High Vacuum

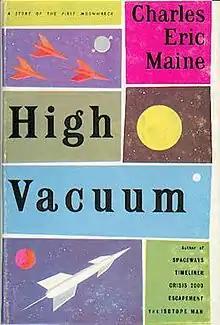
First edition (UK)

High Vacuum is a science fiction novel by Charles Eric Maine. It was first published in 1957 by Hodder & Stoughton.